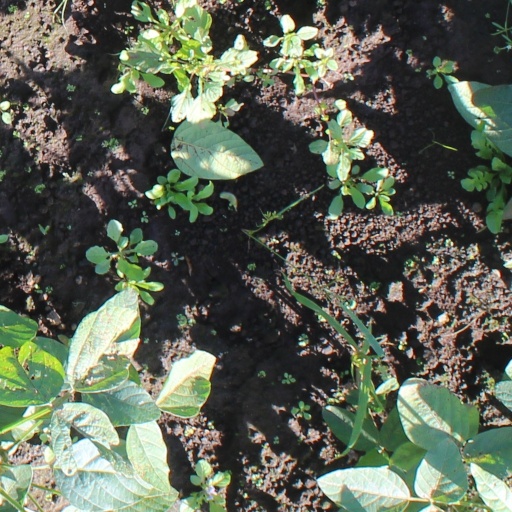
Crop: soybean